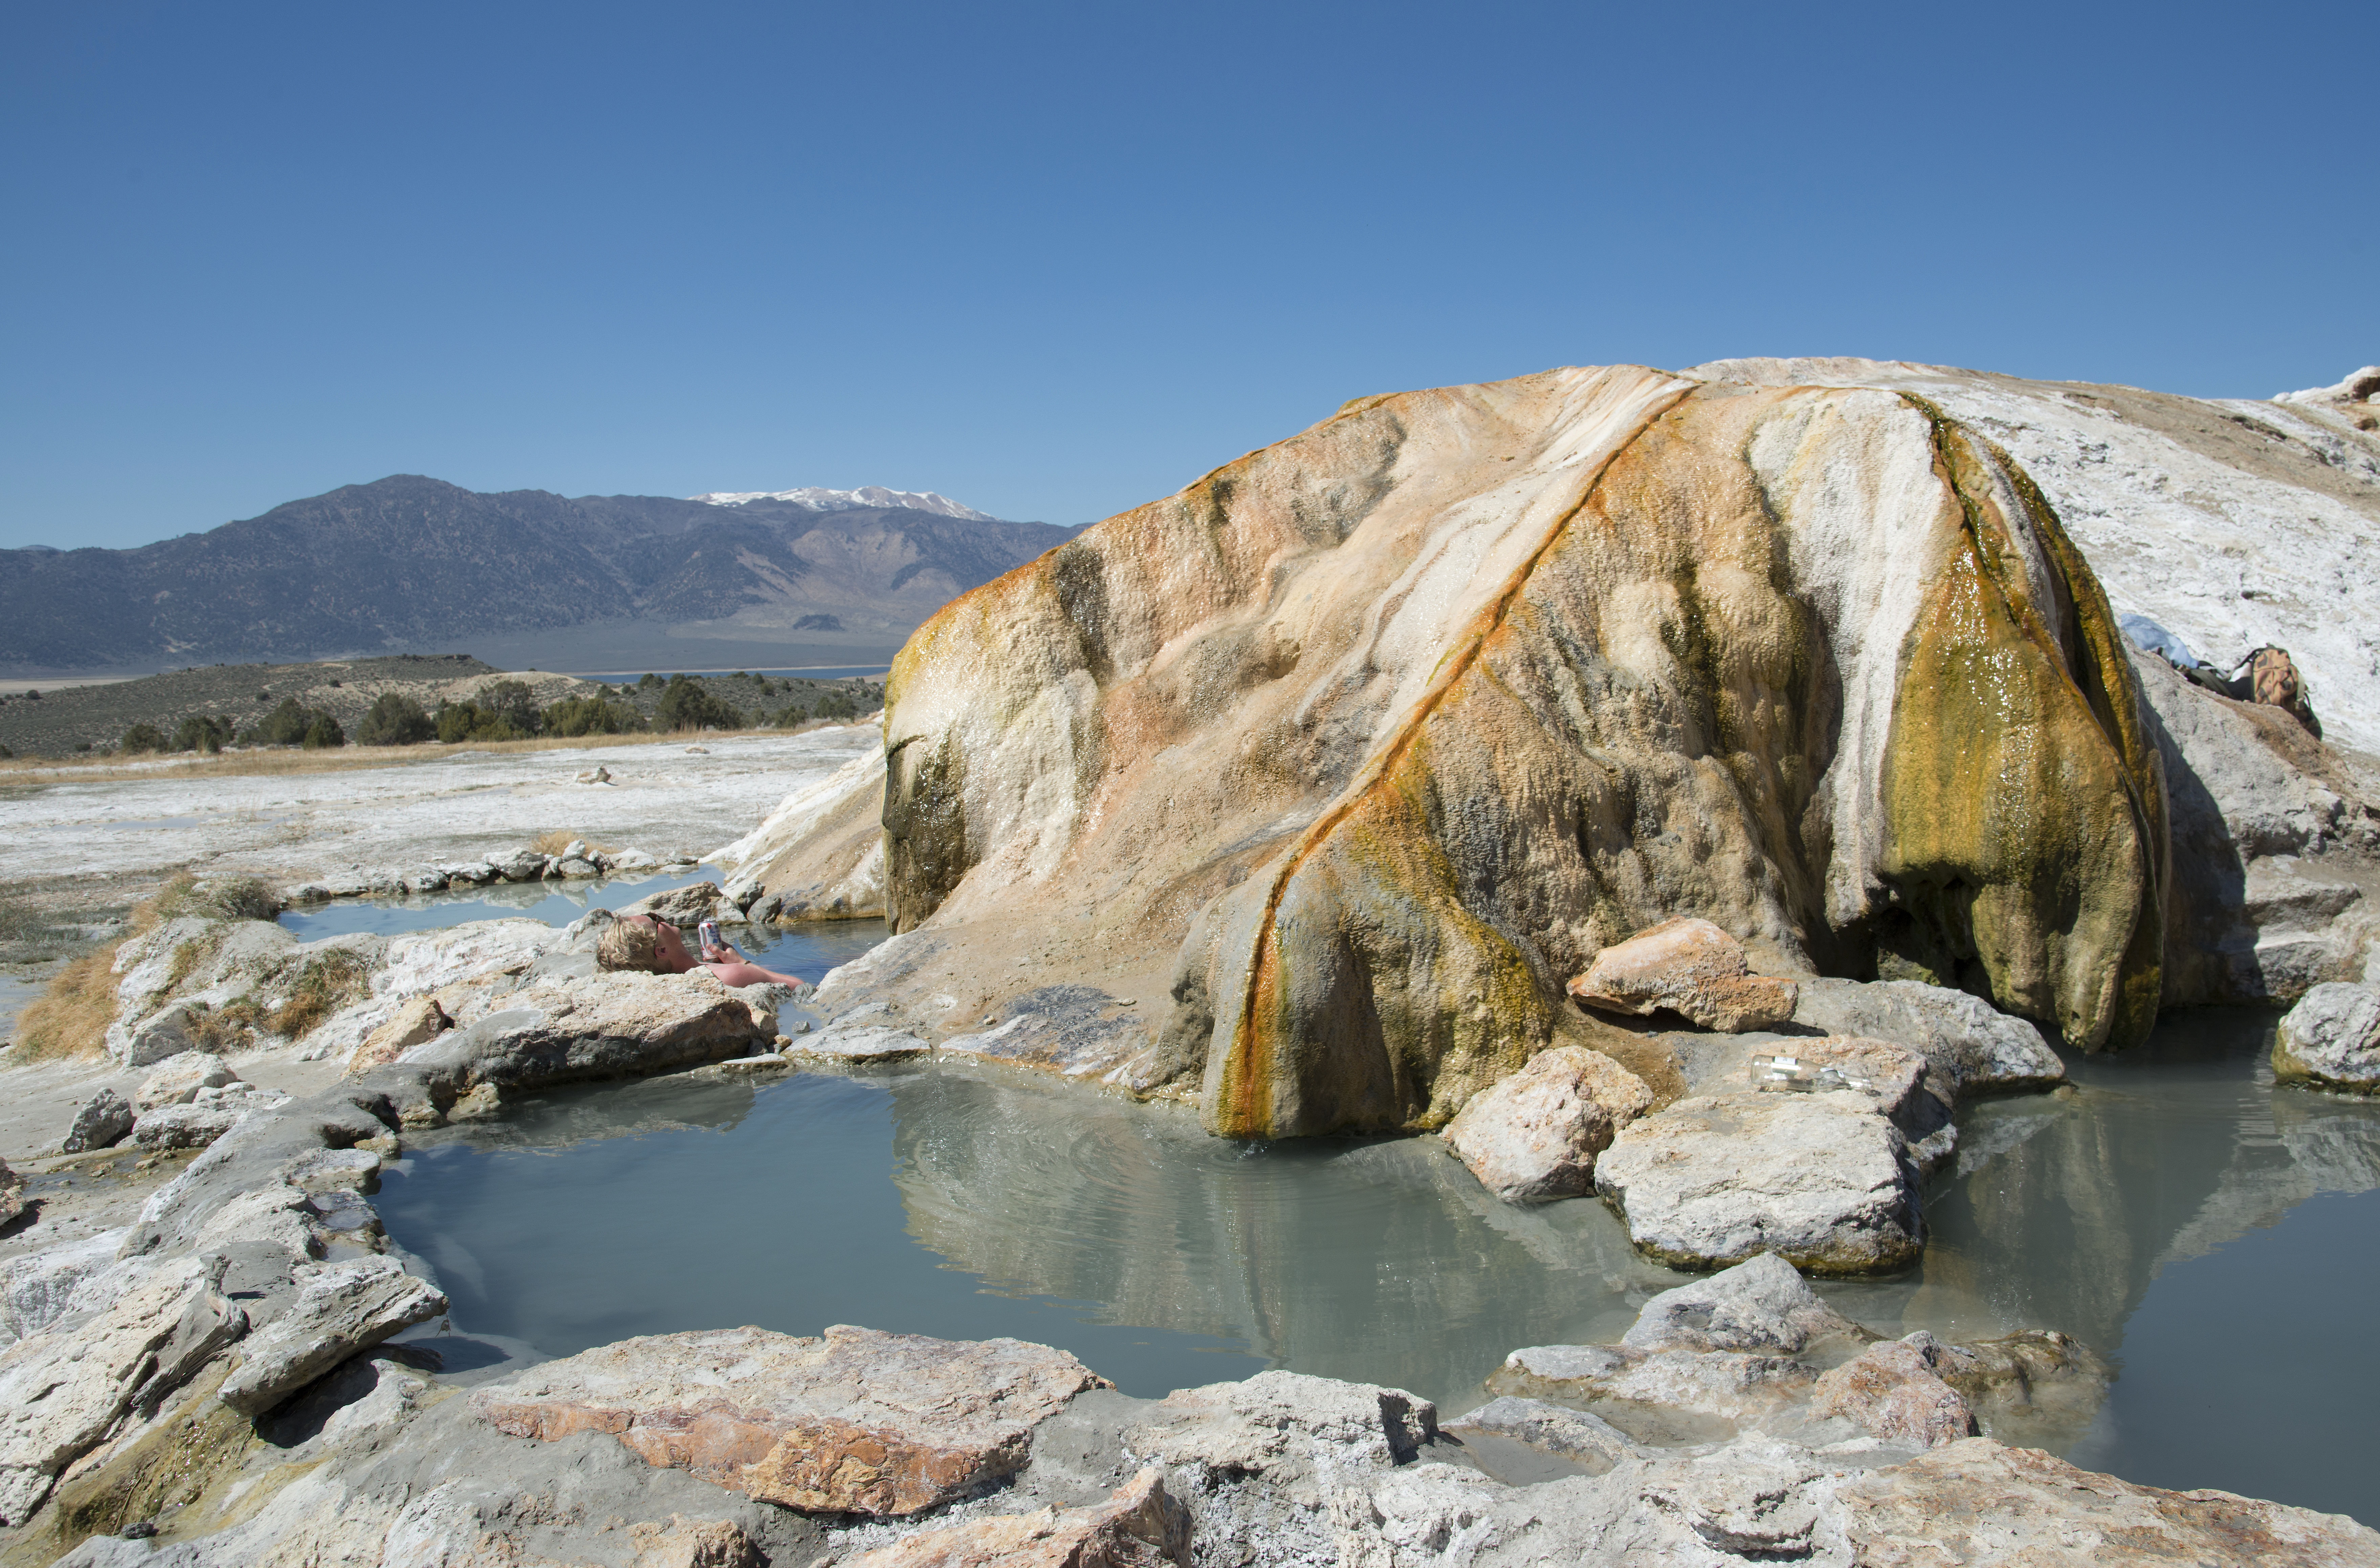
landscape, water, rock, wilderness, mountain, sky, formation, cliff, reflection, tourism, terrain, national park, california, cool image, geology, outcrop, badlands, boulder, i, nikond800e, watercourse, wadi, bridgeport, travertinehotsprings